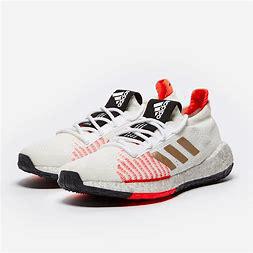
Brand: Adidas
Model: Pulseboost HD